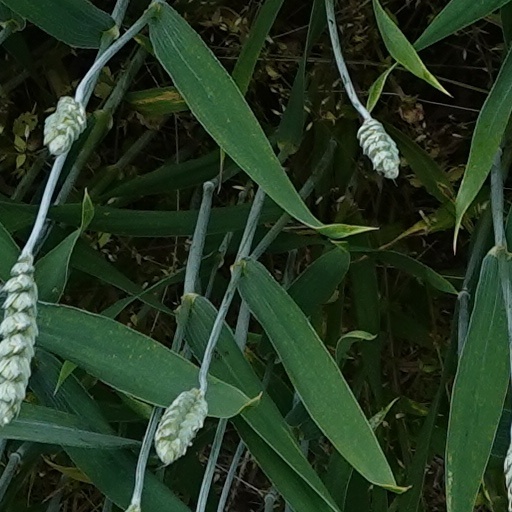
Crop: wheat